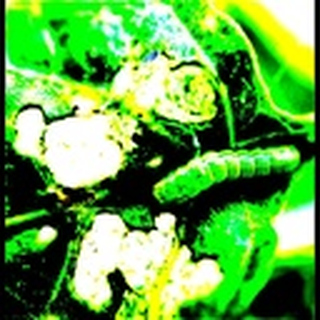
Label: cotton_army_worm